Warriors Five

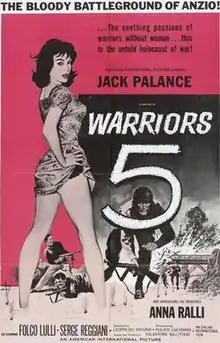

Warriors Five is a 1962 black and white Italian-French-Yugoslavian international co-production war film directed by Leopoldo Savona and starring Jack Palance, Giovanna Ralli, and Serge Reggiani. It is set during World War II. It was released in the US by American International Pictures as a double feature with "Samson and the Seven Miracles of the World".